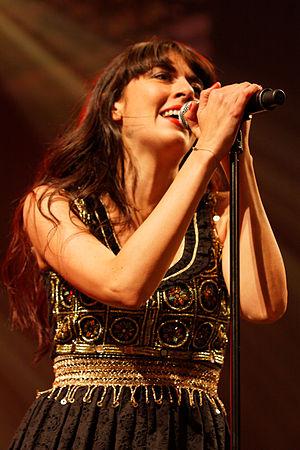
Pascal Jaouen, né le 19 mai 1962 à Quimperlé, est un brodeur et styliste français de culture bretonne. Il a ouvert plusieurs écoles de broderie, écrit quelques livres, réalisé des créations sur mesure et des collections de prêt-à-porter d'aujourd’hui inspirées par les broderies bretonnes traditionnelles.
Nolwenn Leroy, de son vrai nom Nolwenn Le Magueresse, est une autrice-compositrice-interprète et multi-instrumentiste française, née le 28 septembre 1982 à Saint-Renan.